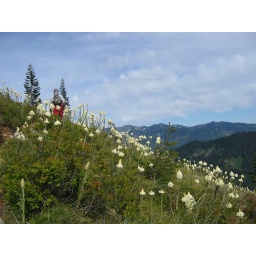
Bear grass and Cascade mountains in June